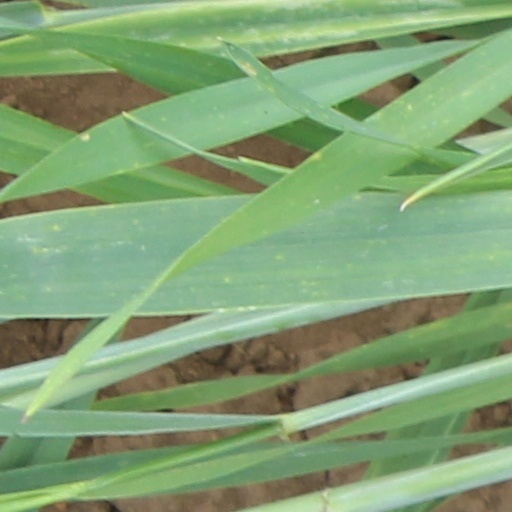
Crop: wheat